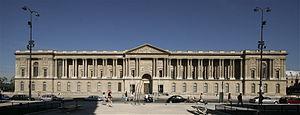
Façade Est du Palais du Louvre, dite ""la colonnade"", en face de l'église Saint Germain l'Auxerrois.
L'ordre colossal est un ordre architectural régnant sur plusieurs niveaux. Cette disposition est apparue timidement au cours du XVᵉ siècle et s'est généralisée au milieu du XVIᵉ siècle. Le premier exemple d'ordre colossal a été pensé par Filippo Brunelleschi vers 1440 pour la façade du parti de Guelfes à Florence, restée inachevée. En France, c'est le célèbre architecte de la Renaissance Jean Bullant qui contribuera beaucoup au développement de cette forme.
La rue de l’Amiral-de-Coligny est une voie du 1ᵉʳ arrondissement de Paris, en France.
La colonnade du Louvre constitue la façade orientale du palais du Louvre. Elle a été édifiée entre 1667 et 1670 et passe pour un des chefs-d'œuvre du classicisme français. Le projet final, que nous voyons encore aujourd’hui, a été entrepris en 1667. Malgré son nom de « colonnade de Perrault », il pose encore un problème d’attribution, sa conception étant le fruit de multiples influences, dont celles de Louis Le Vau, architecte du roi, Charles Le Brun, premier peintre du roi, et Claude Perrault, architecte. Il faut donc la voir comme un mélange d’inspirations diverses, ce qui est tout à fait logique pour l’époque, puisque les contemporains considéraient qu’aucun homme à lui seul ne pouvait avoir toutes les compétences pour réaliser une façade digne du Roi. Sur un soubassement s'élève un étage composé d'une colonnade de style corinthien puis un attique couronné d'une balustrade. Le Pavillon central s'intègre harmonieusement dans cet ordonnancement. À l'époque, ce projet a reçu un accueil très mitigé de la part des architectes du mouvement classique : le doublement des colonnes sur la façade est très inhabituel. Le traité de Vitruve ne fait jamais mention de ce doublement.